Drop (liquid)

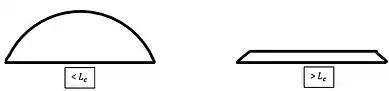

Raindrop sizes typically range from 0.5 mm to 4 mm, with size distributions quickly decreasing past diameters larger than 2–2.5 mm.